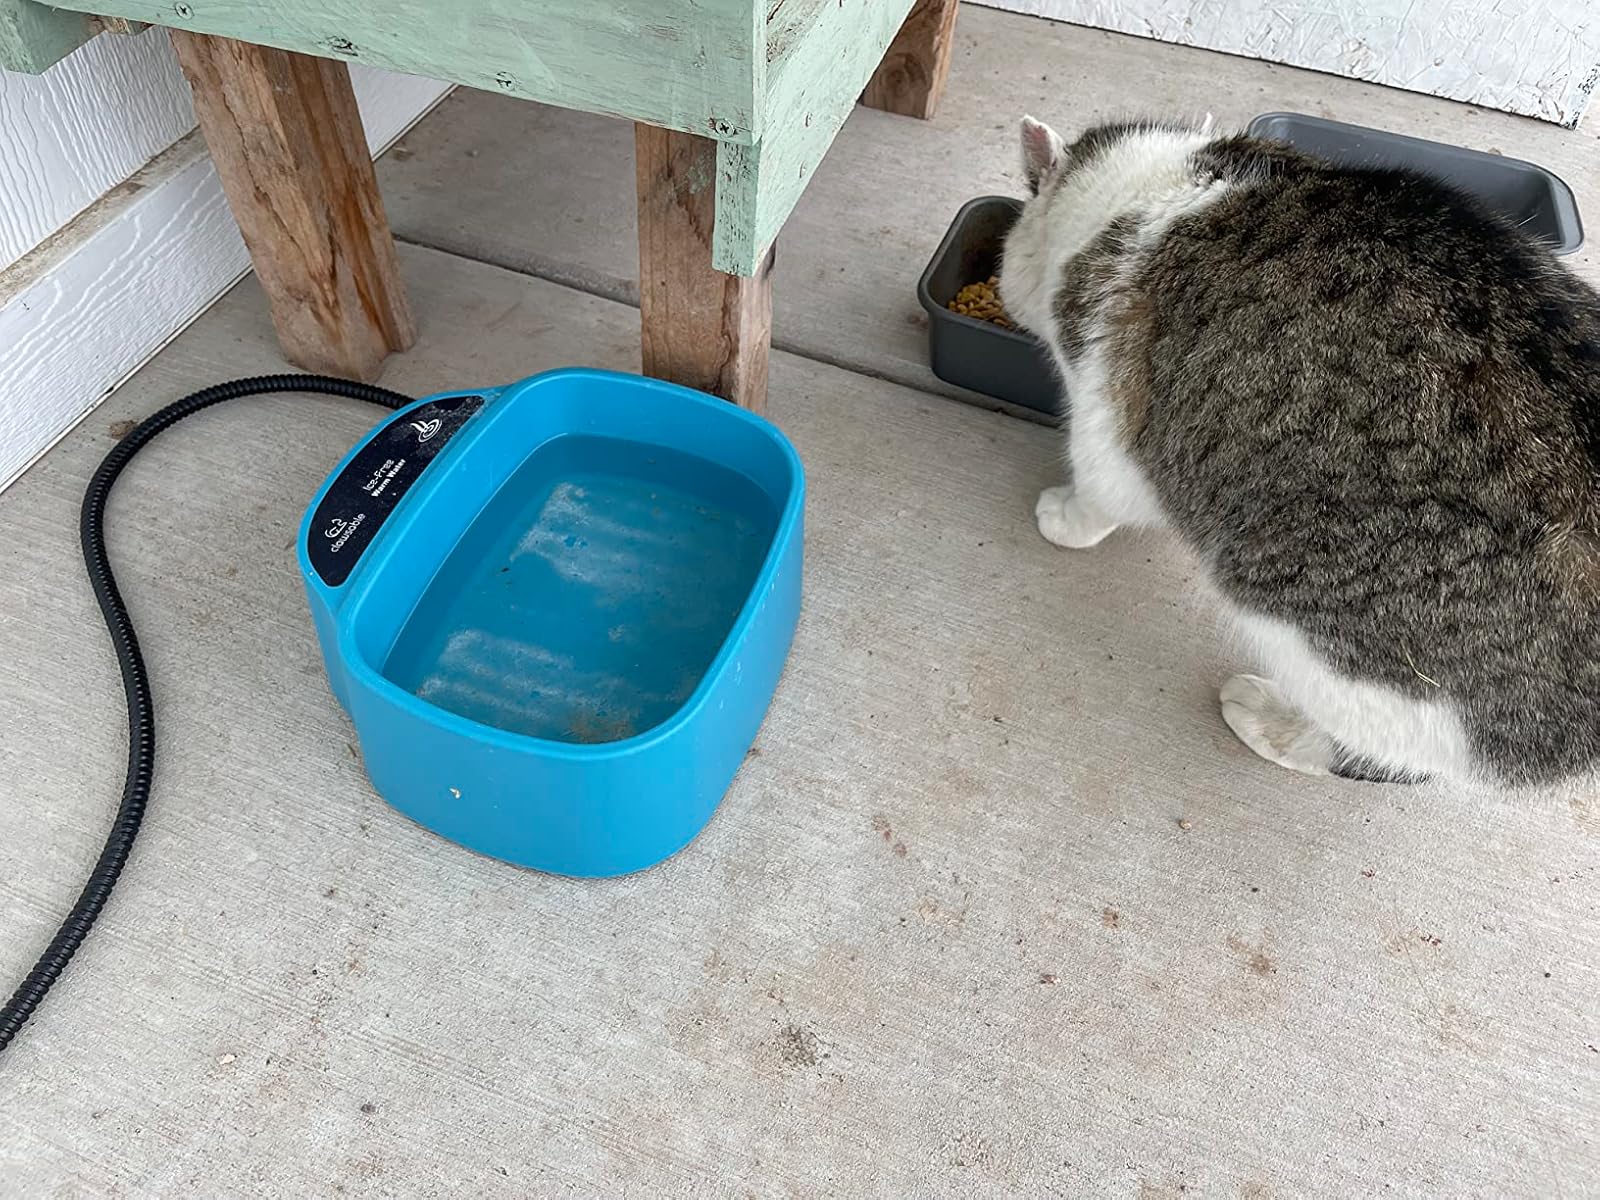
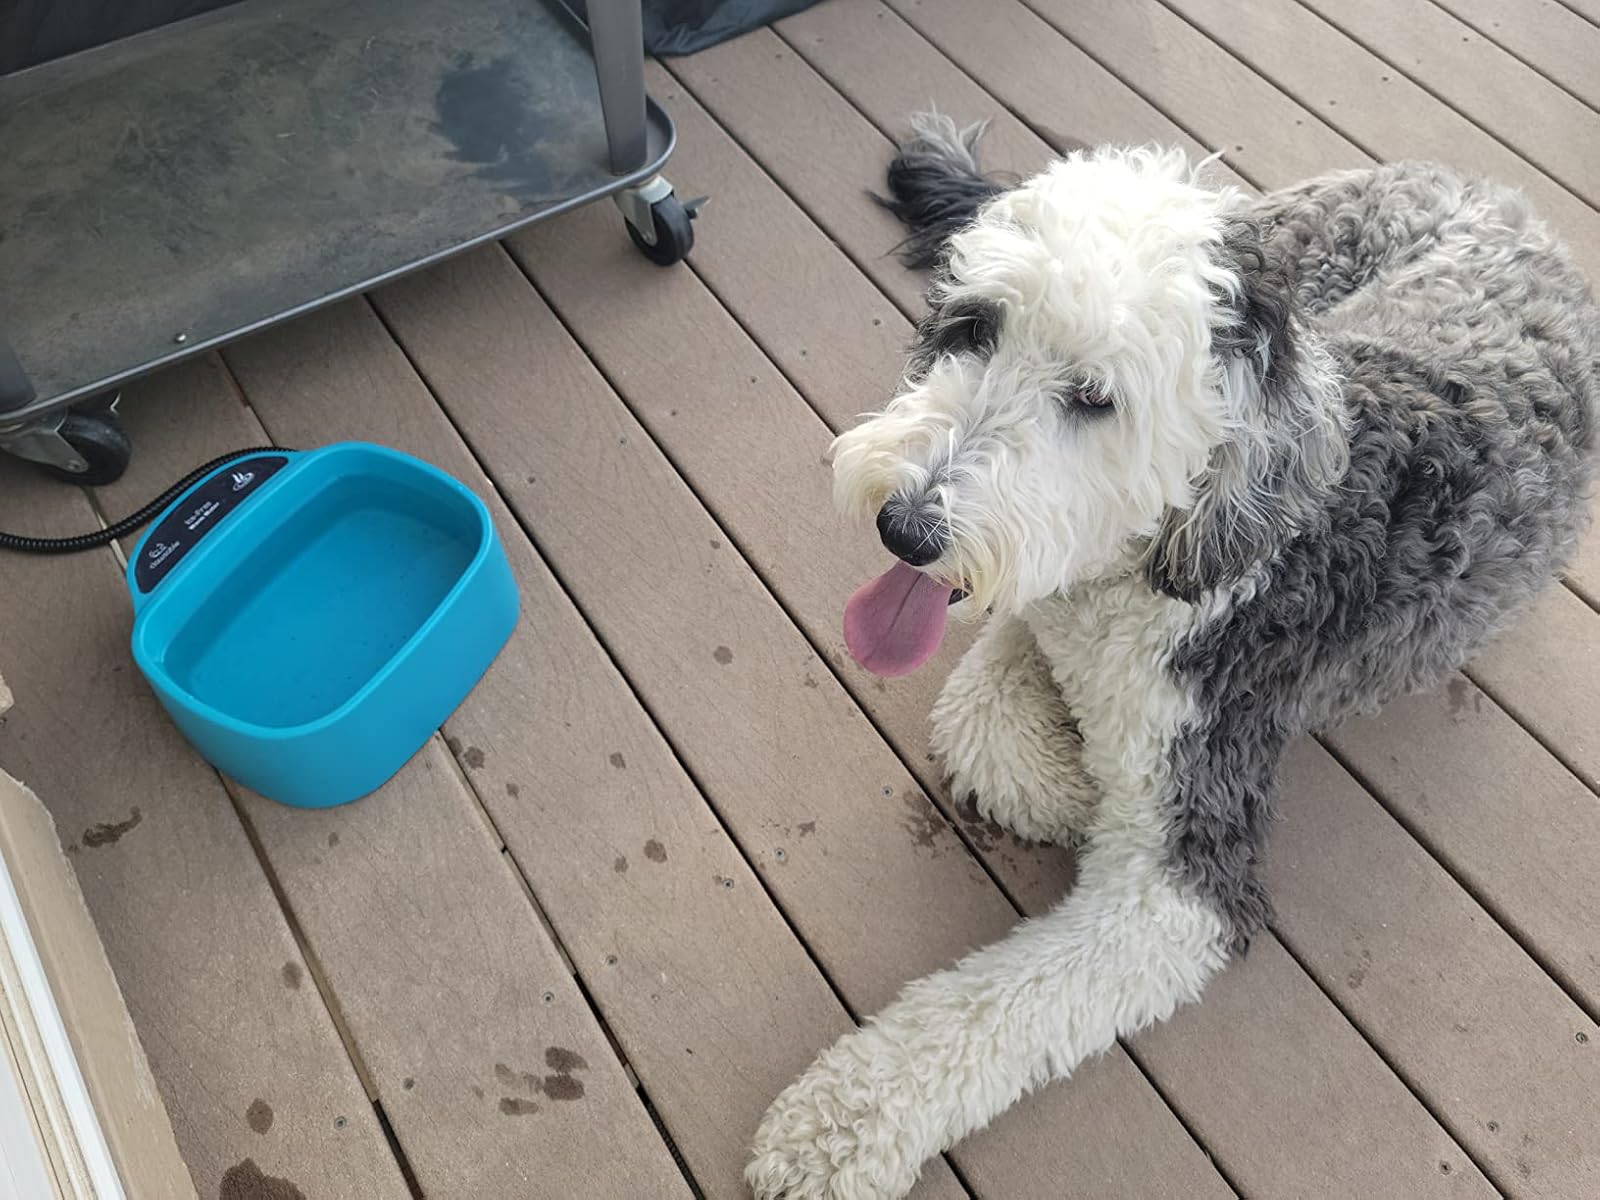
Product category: items_bowl
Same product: yes